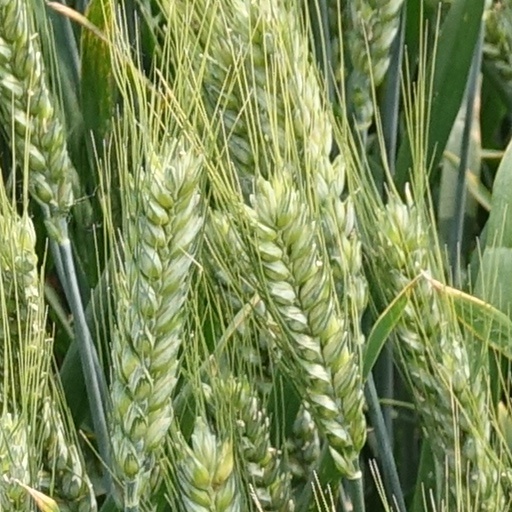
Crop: wheat